Theophilus (Indo-Greek)

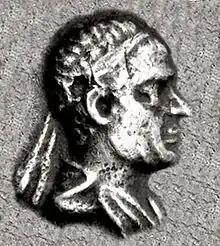
Portrait of Theophilos

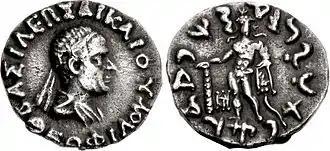

Theophilus Dicaeus was a minor Indo-Greek king who ruled for a short time in the Paropamisadae. He was possibly a relative of Zoilus I and is only known from coins. It is possible that some of Theophilus' coins in fact belong to another ruler, in Greek Bactria, during approximately the same period.